Docetaxel

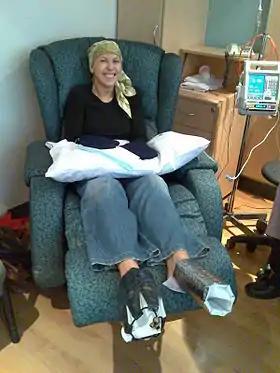
A woman being treated with docetaxel chemotherapy for breast cancer. Cold mittens and wine coolers are placed on her hands and feet to prevent deleterious effects on the nails. Similar strategies can be used to prevent hair loss.

Docetaxel is used in the treatment of various cancers, including breast, lung, prostate, gastric, head and neck, and ovarian cancer. Clinical data have shown docetaxel to have cytotoxic activity against breast, colorectal, lung, ovarian, prostate, liver, renal, gastric, and head and neck cancers and melanoma. In hormone-refractory prostate cancer docetaxel improves life expectancy and overall life quality.